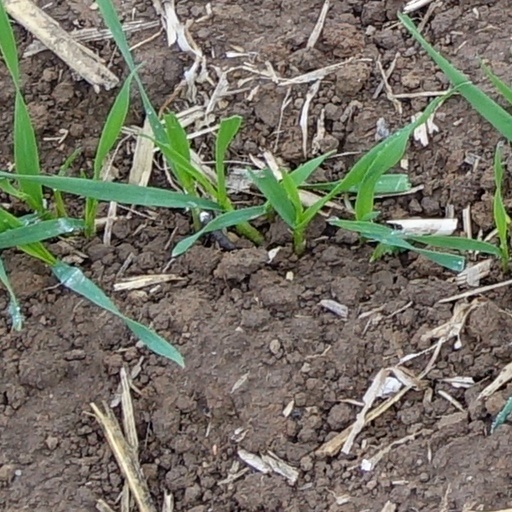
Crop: wheat